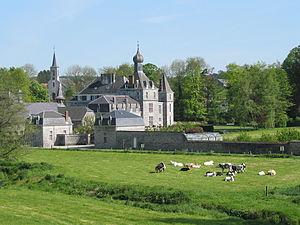
Ermeton-sur-Biert (Belgique), le couvent «
Cette page regroupe l'ensemble du patrimoine immobilier classé de la ville belge de Mettet.
Ermeton-sur-Biert est un village de l'Entre-Sambre-et-Meuse sur la partie supérieure de la Molignée dans la province de Namur en Belgique. Il fait administrativement partie de la commune de Mettet Région wallonne de Belgique. C'était une commune à part entière avant la fusion des communes de 1977.
Cet article présente la liste des prieurés en Belgique. Pour mémoire, un prieuré a une vocation monastique et est placé sous l'autorité d'un prieur. Il est le plus souvent subordonné à une abbaye plus importante. La présente liste, par ordre alphabétique, comprend tous les prieurés de Belgique, passés ou toujours en activité, indépendants comme dépendants d'une abbaye. Elle indique, en outre, pour chaque édifice religieux, sur trois ou quatre lignes, sa localisation, la date et l'origine de sa fondation, son ordre religieux de rattachement et la situation actuelle de l'édifice.